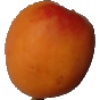
Label: Apricot 1